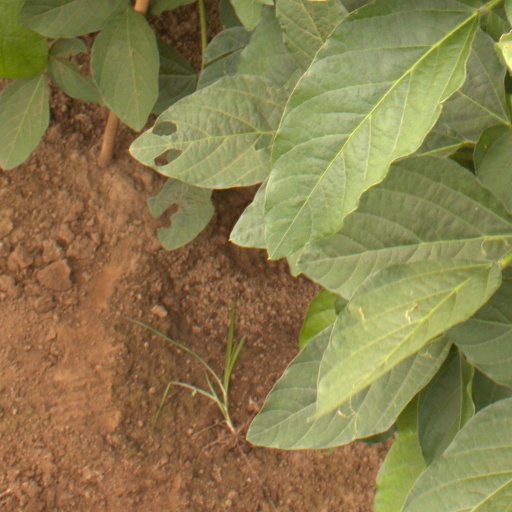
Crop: soybean